Treaty of Tripoli

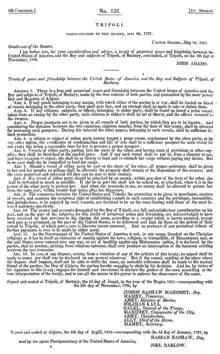

However, before anyone in the United States saw the treaty, its required payments, in the form of goods and money, had been made in part. As Barlow declared: "The present writing done by our hand and delivered to the American Captain O'Brien makes known that he has delivered to us forty thousand Spanish dollars,—thirteen watches of gold, silver & pinsbach,—five rings, of which three of diamonds, one of saphire and one with a watch in it, One hundred & forty piques of cloth, and four caftans of brocade,—and these on account of the peace concluded with the Americans." However, this was an incomplete amount of goods stipulated under the treaty (according to the Pasha of Tripoli) and an additional $18,000 had to be paid by the American Consul James Leander Cathcart at his arrival on April 10, 1799.